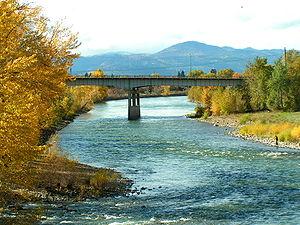
La Clark Fork est une rivière du Montana et de l'Idaho, aux États-Unis. C'est un affluent du fleuve Columbia à travers la Pend Oreille.